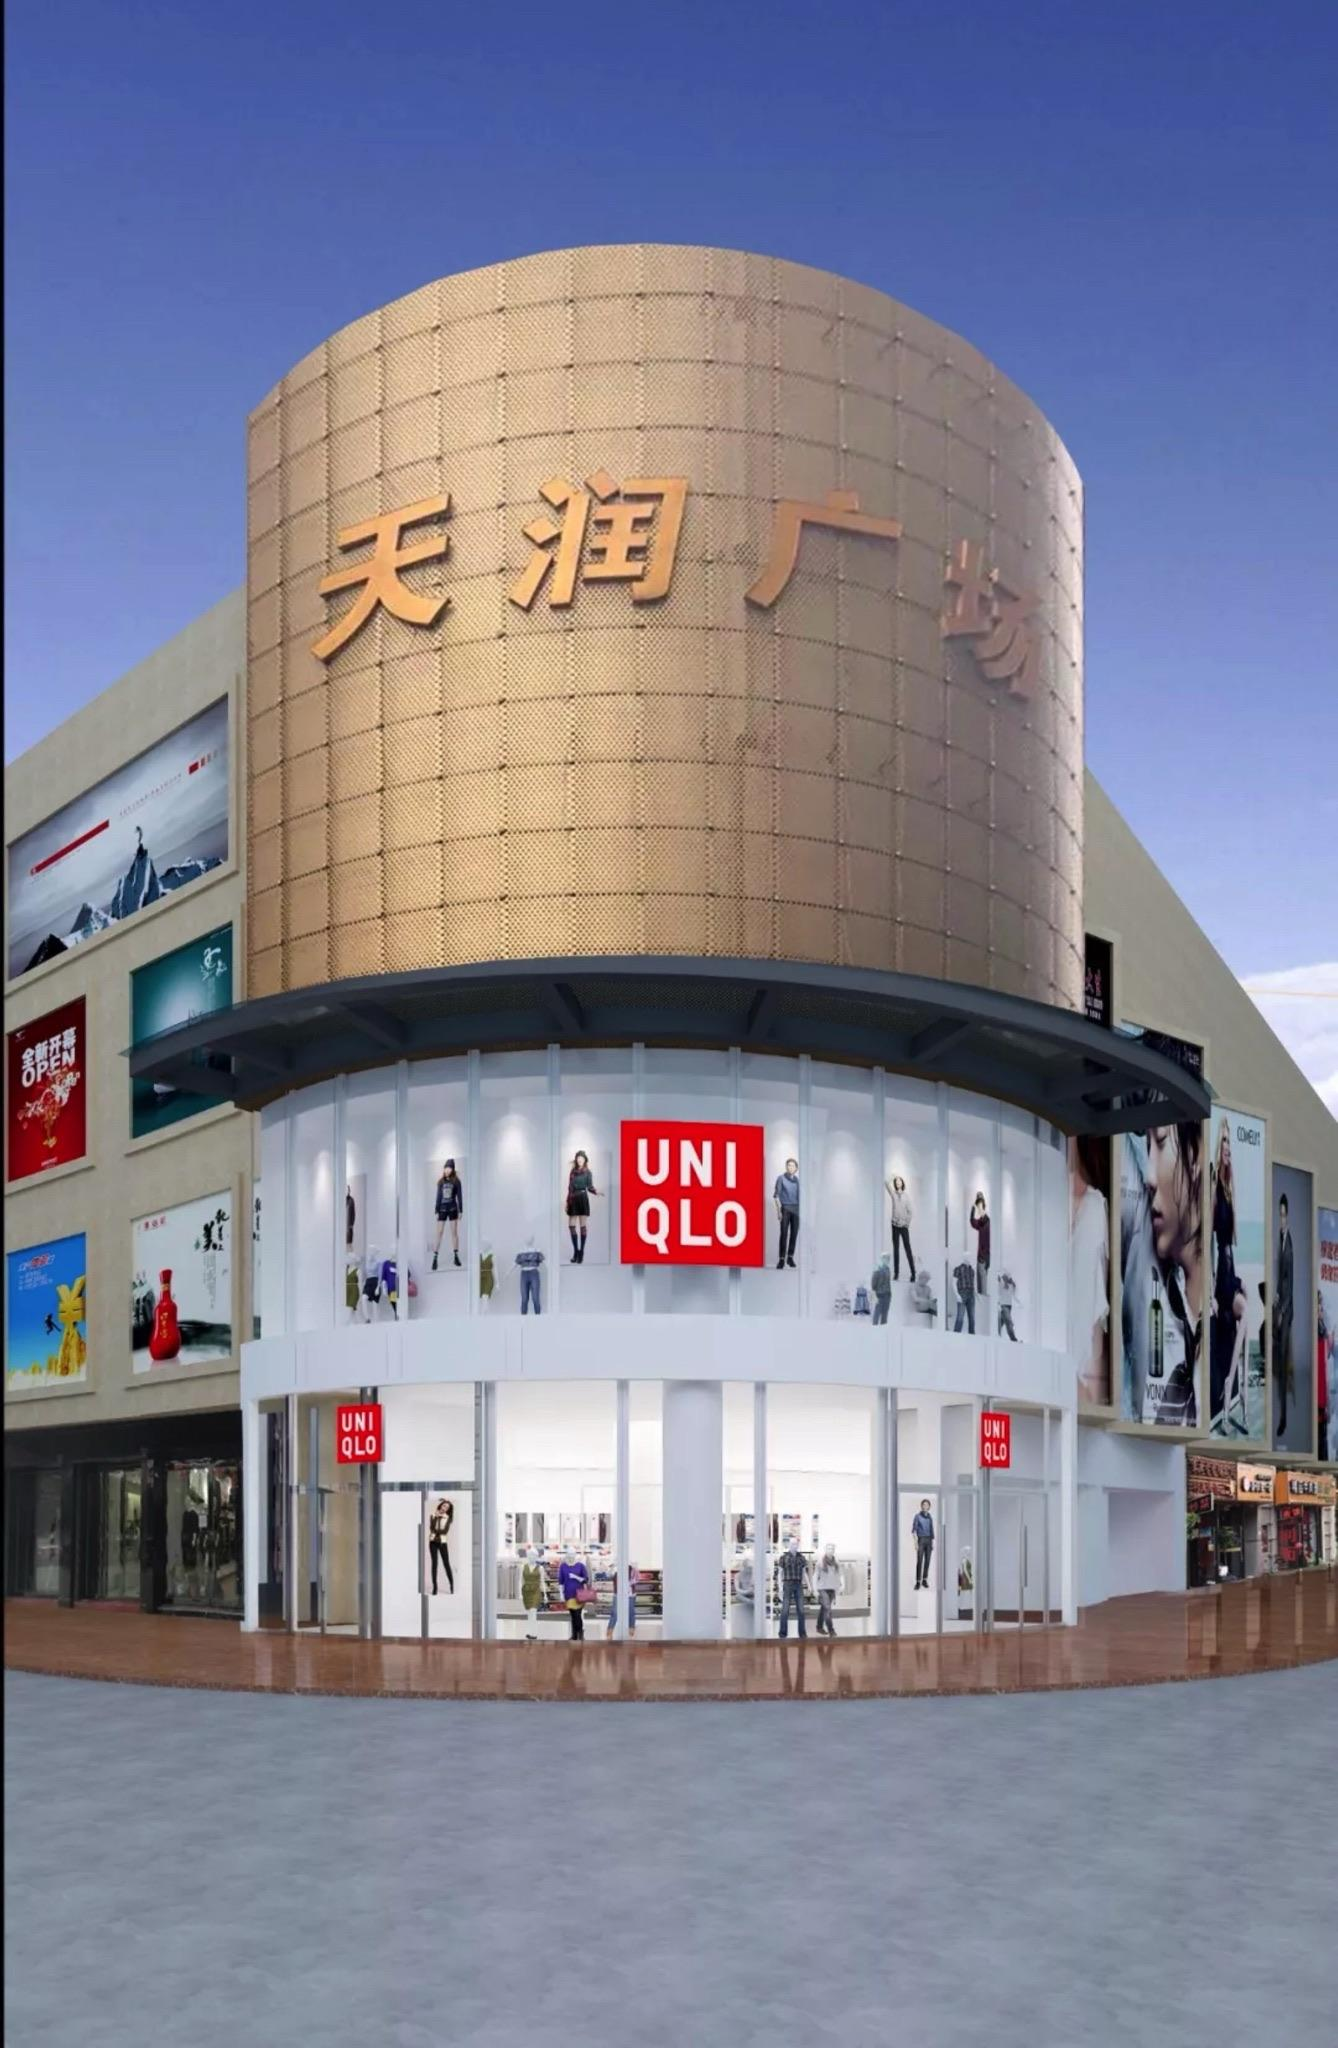
地标名称：天润广场(民权街)
所在城市：信阳市·浉河区